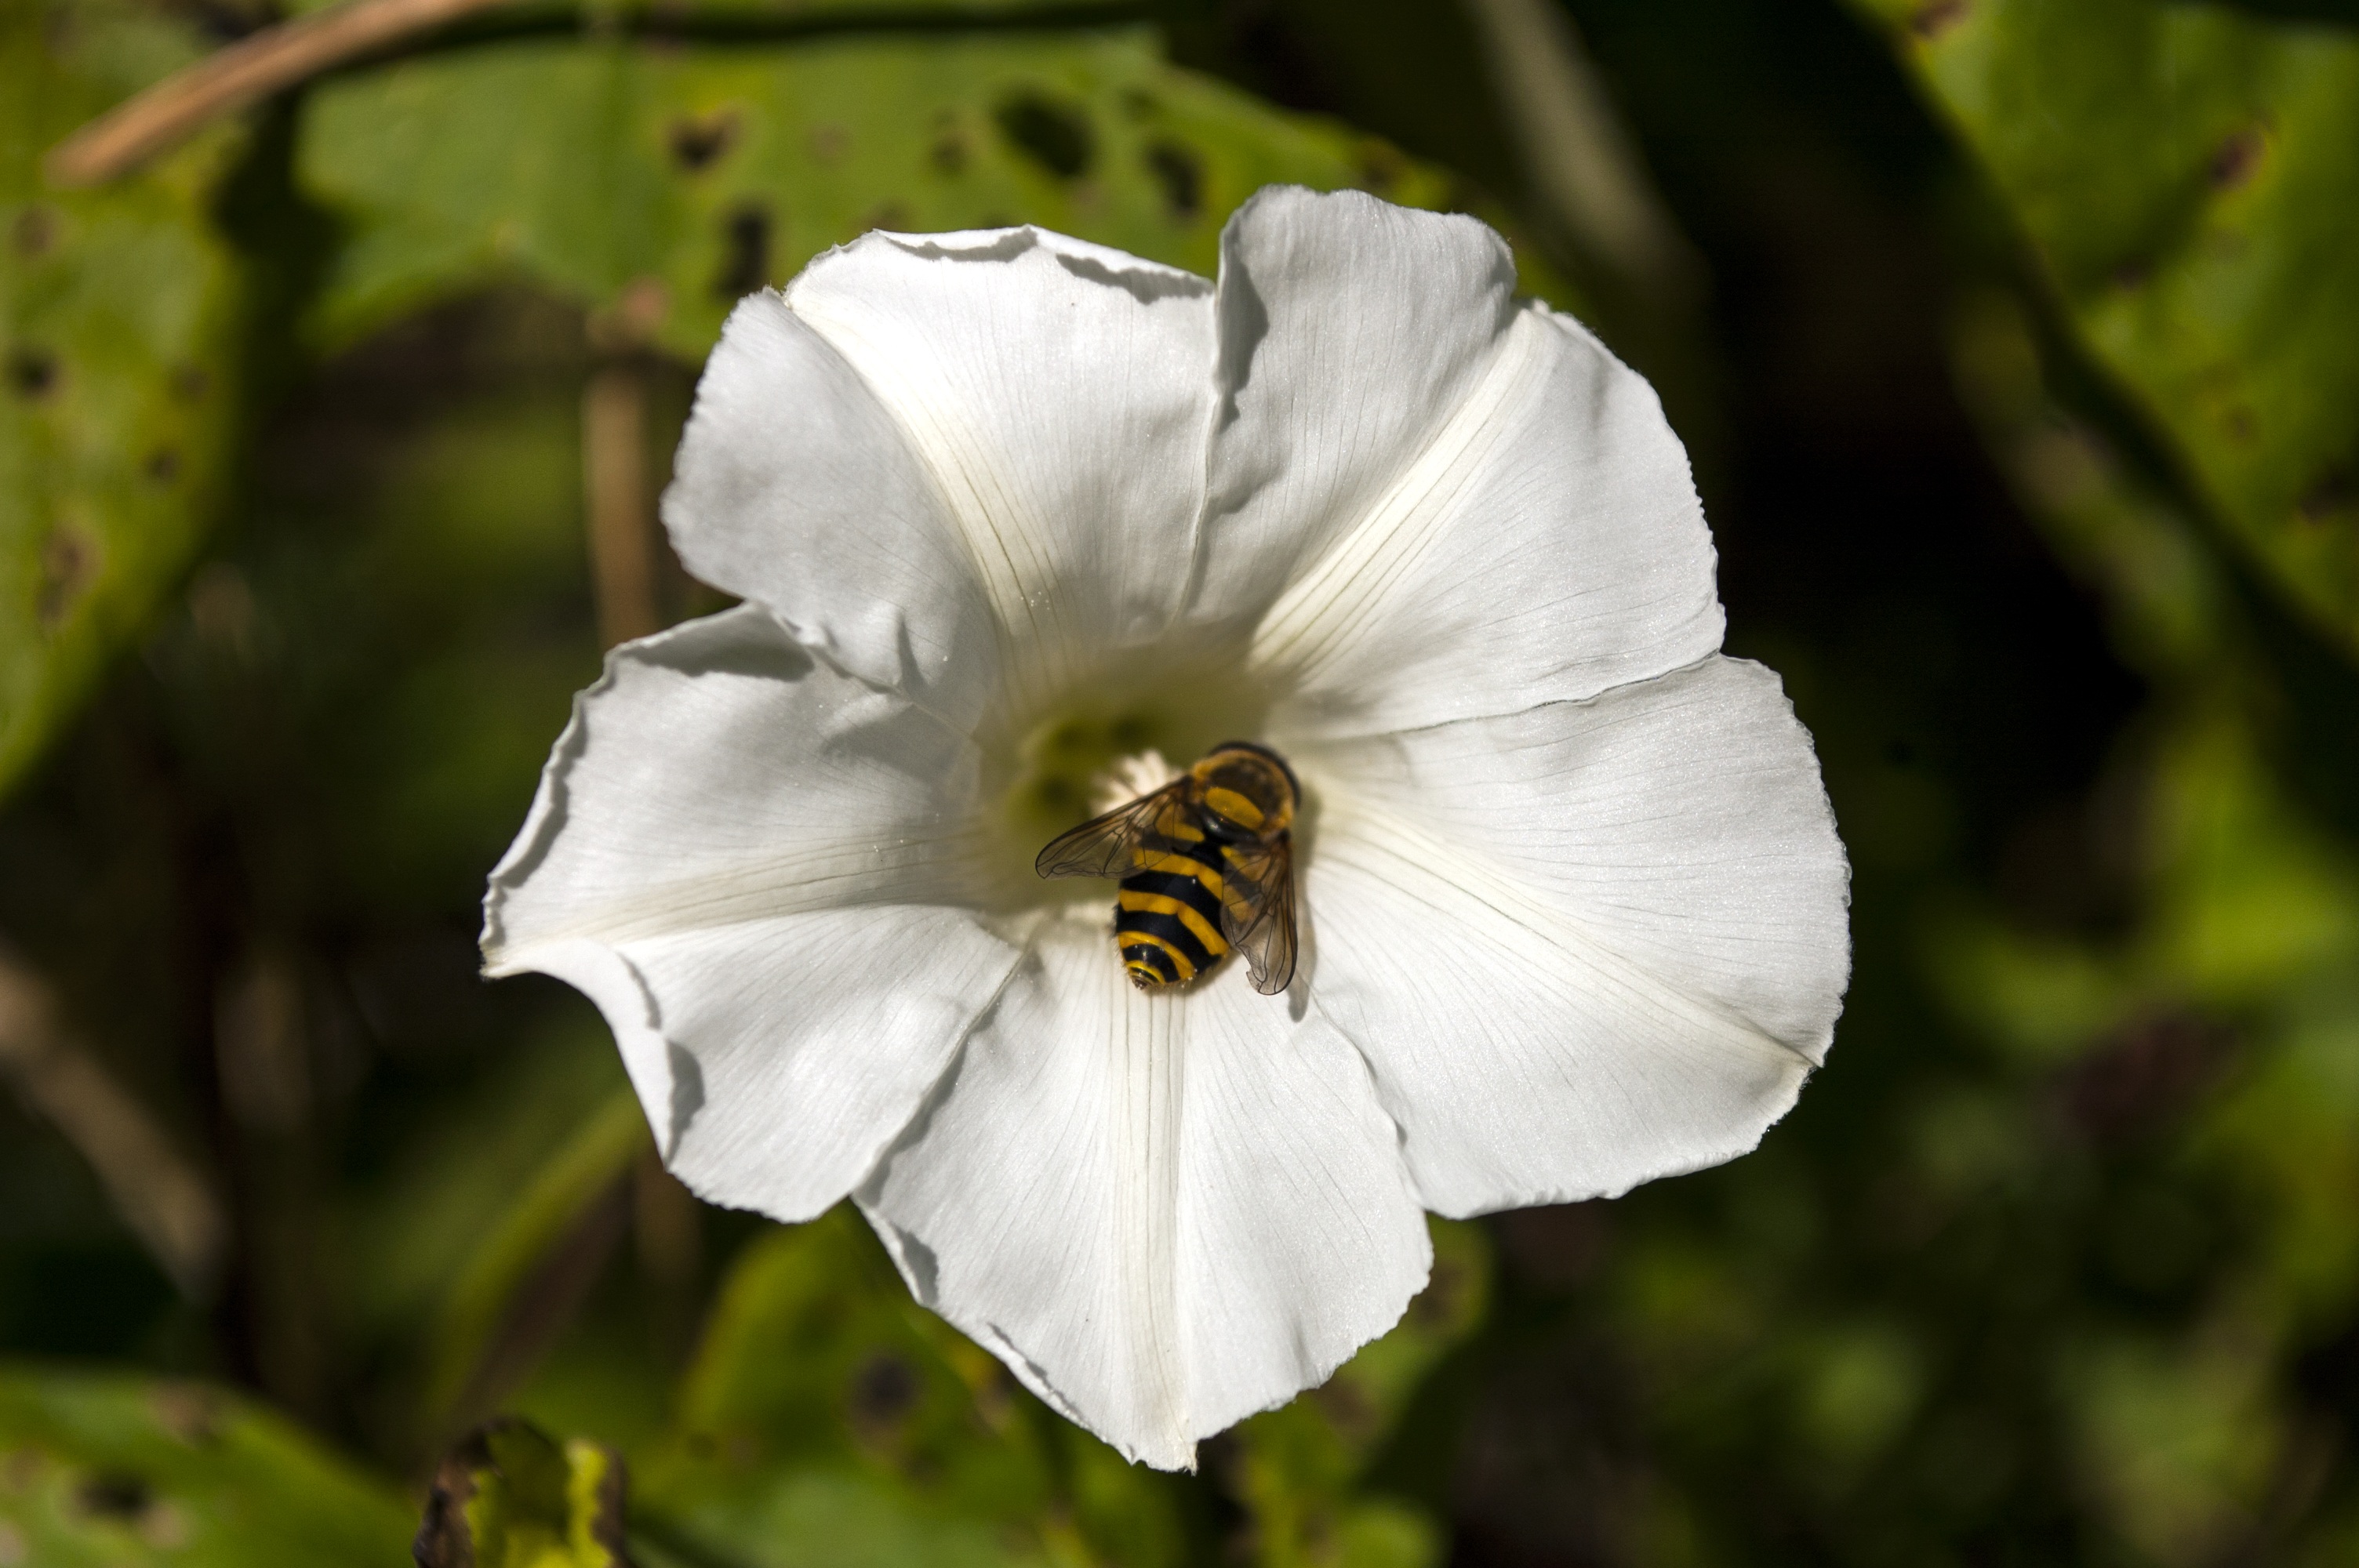
nature, blossom, plant, white, photography, leaf, flower, petal, green, insect, macro, botany, flora, wildflower, close up, macro photography, flowering plant, plant stem, land plant